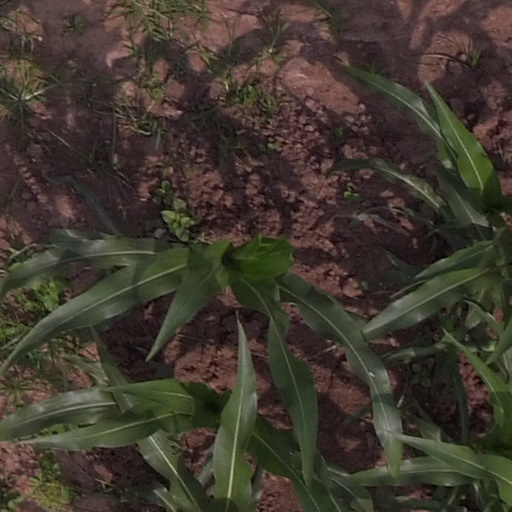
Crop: maize; corn